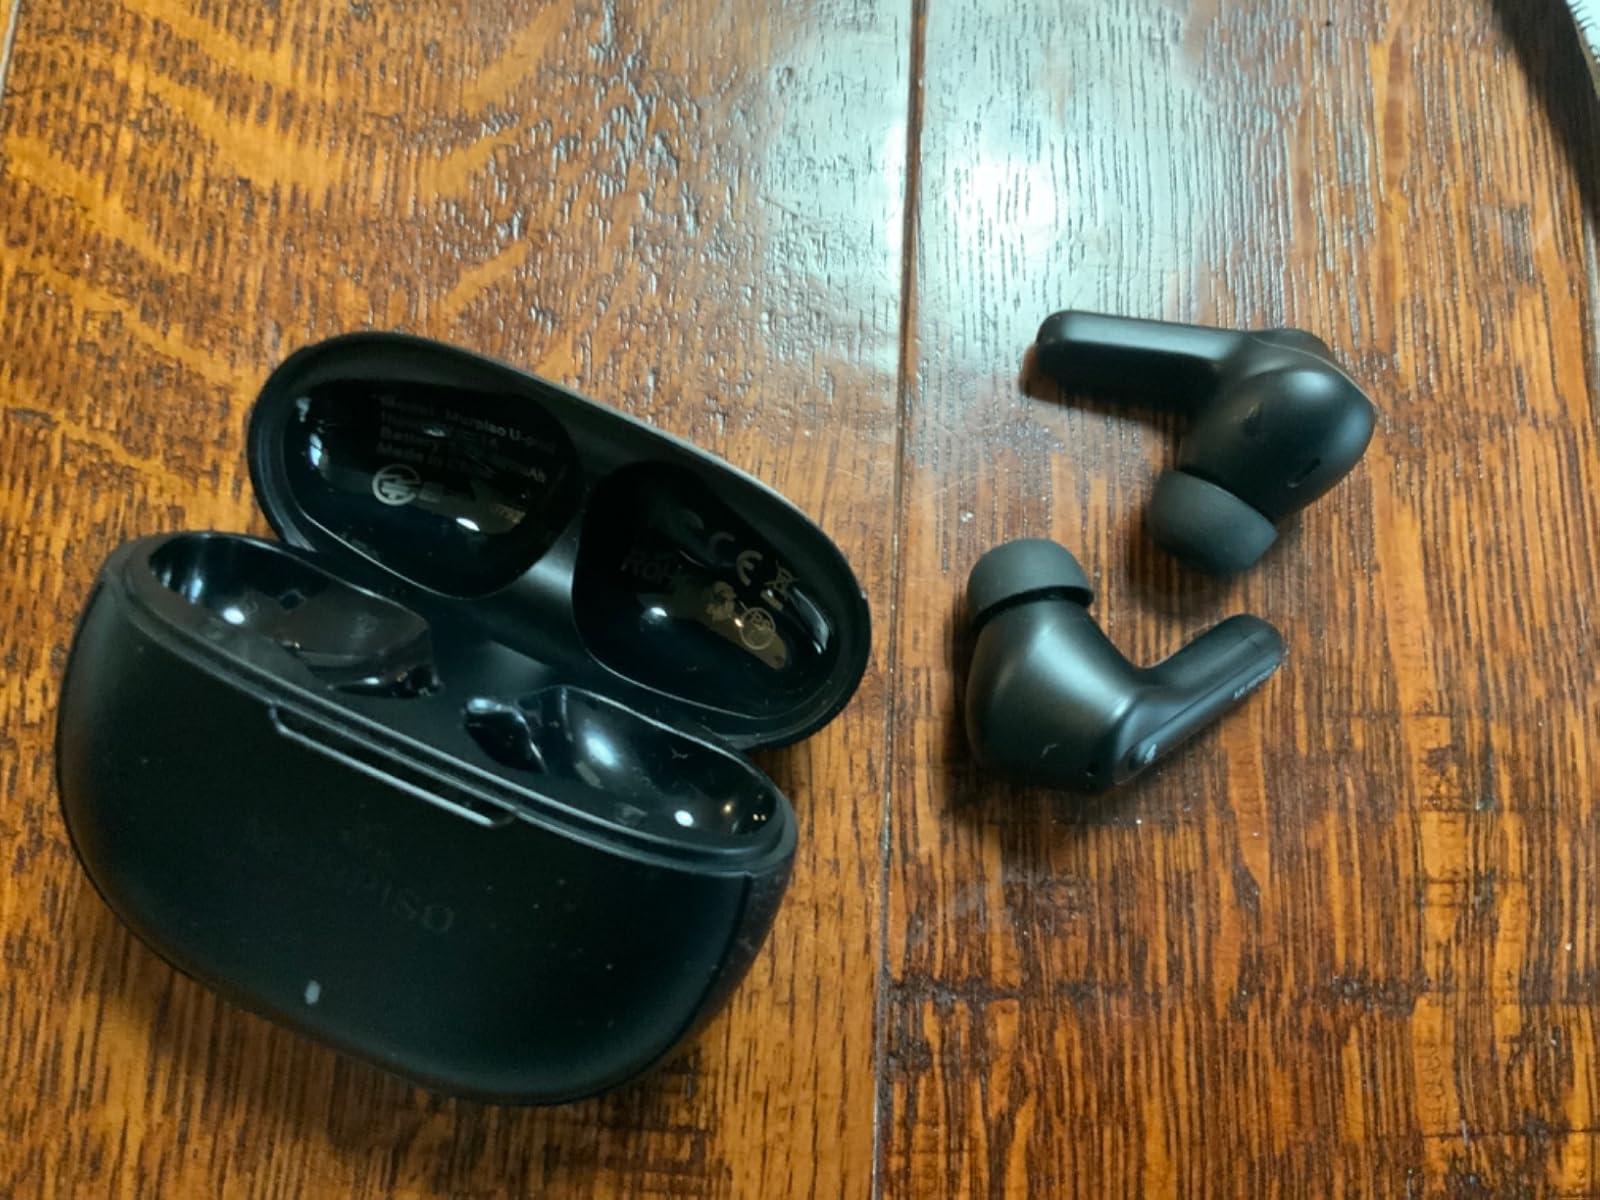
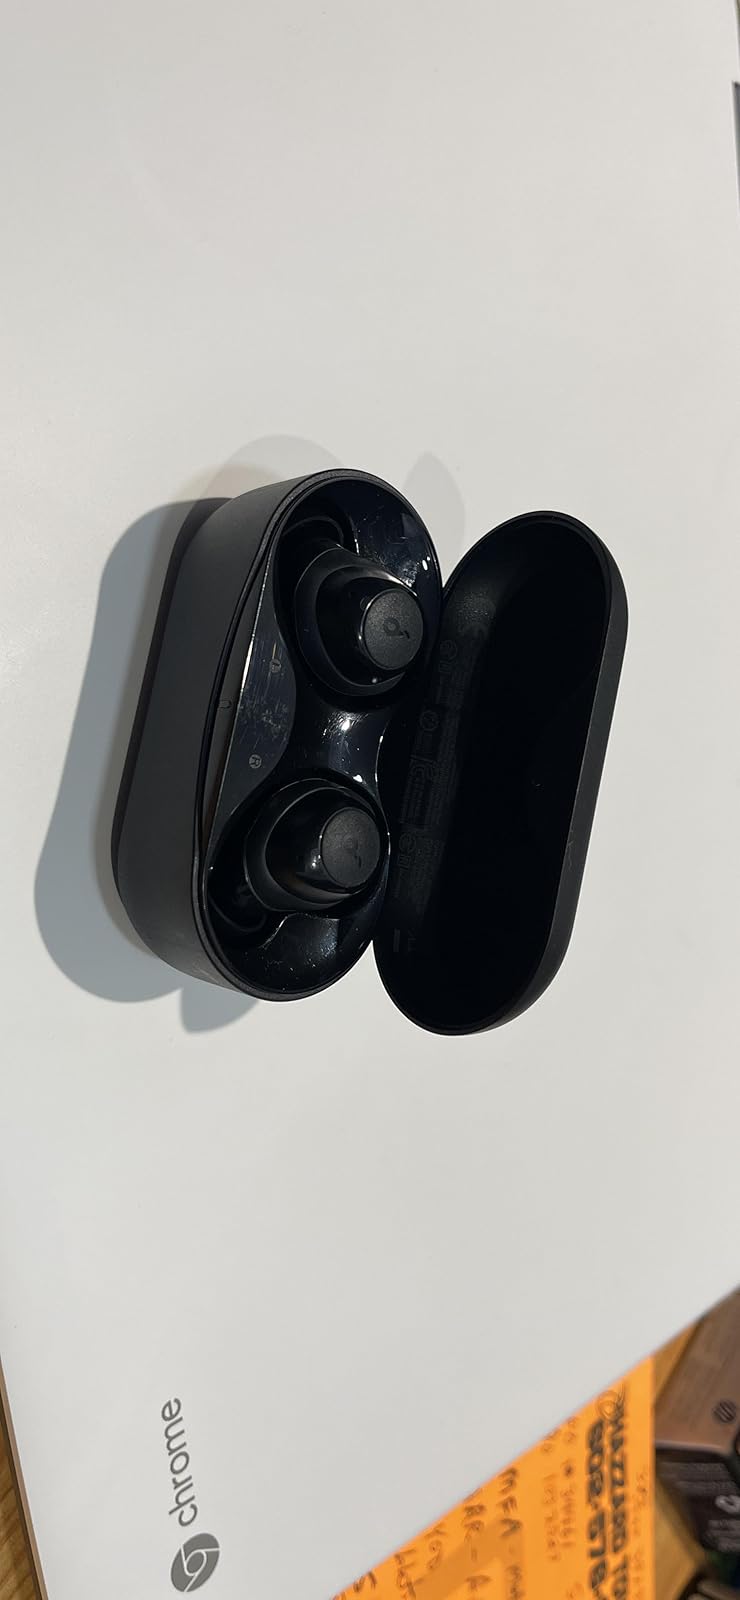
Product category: earbuds
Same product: no